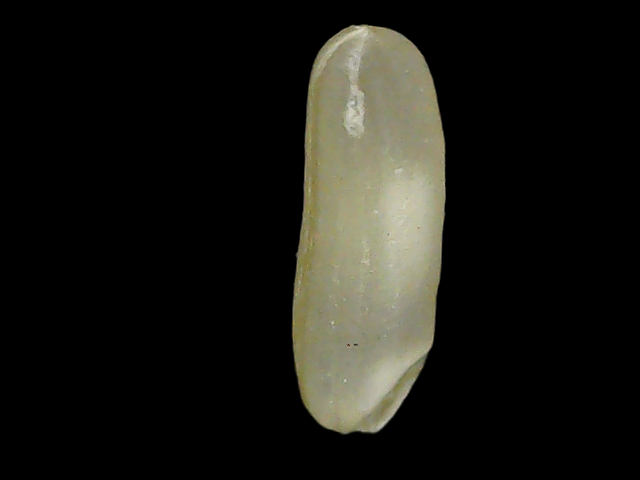
Rice variety: Binadhan21